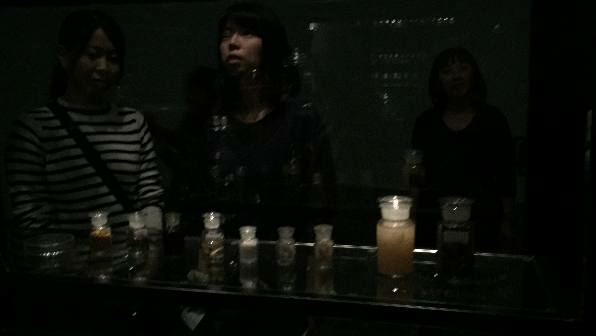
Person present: Yes